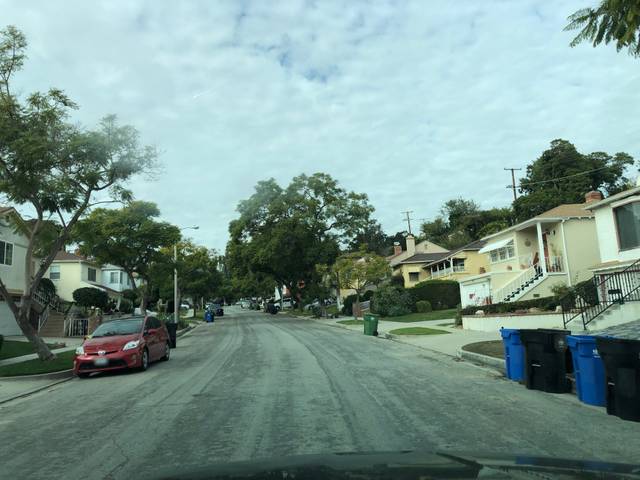
Region: Mexico
Coordinates: 33.993, -118.35